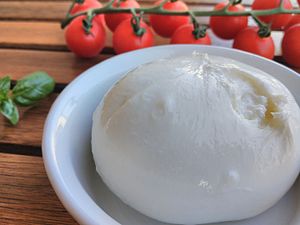
Burrata
Burrata er en frisk ost der ligner mozzarella, men er af meget blødere konsistens. Den produceres traditionelt i Murgia nær Bari i Italien.